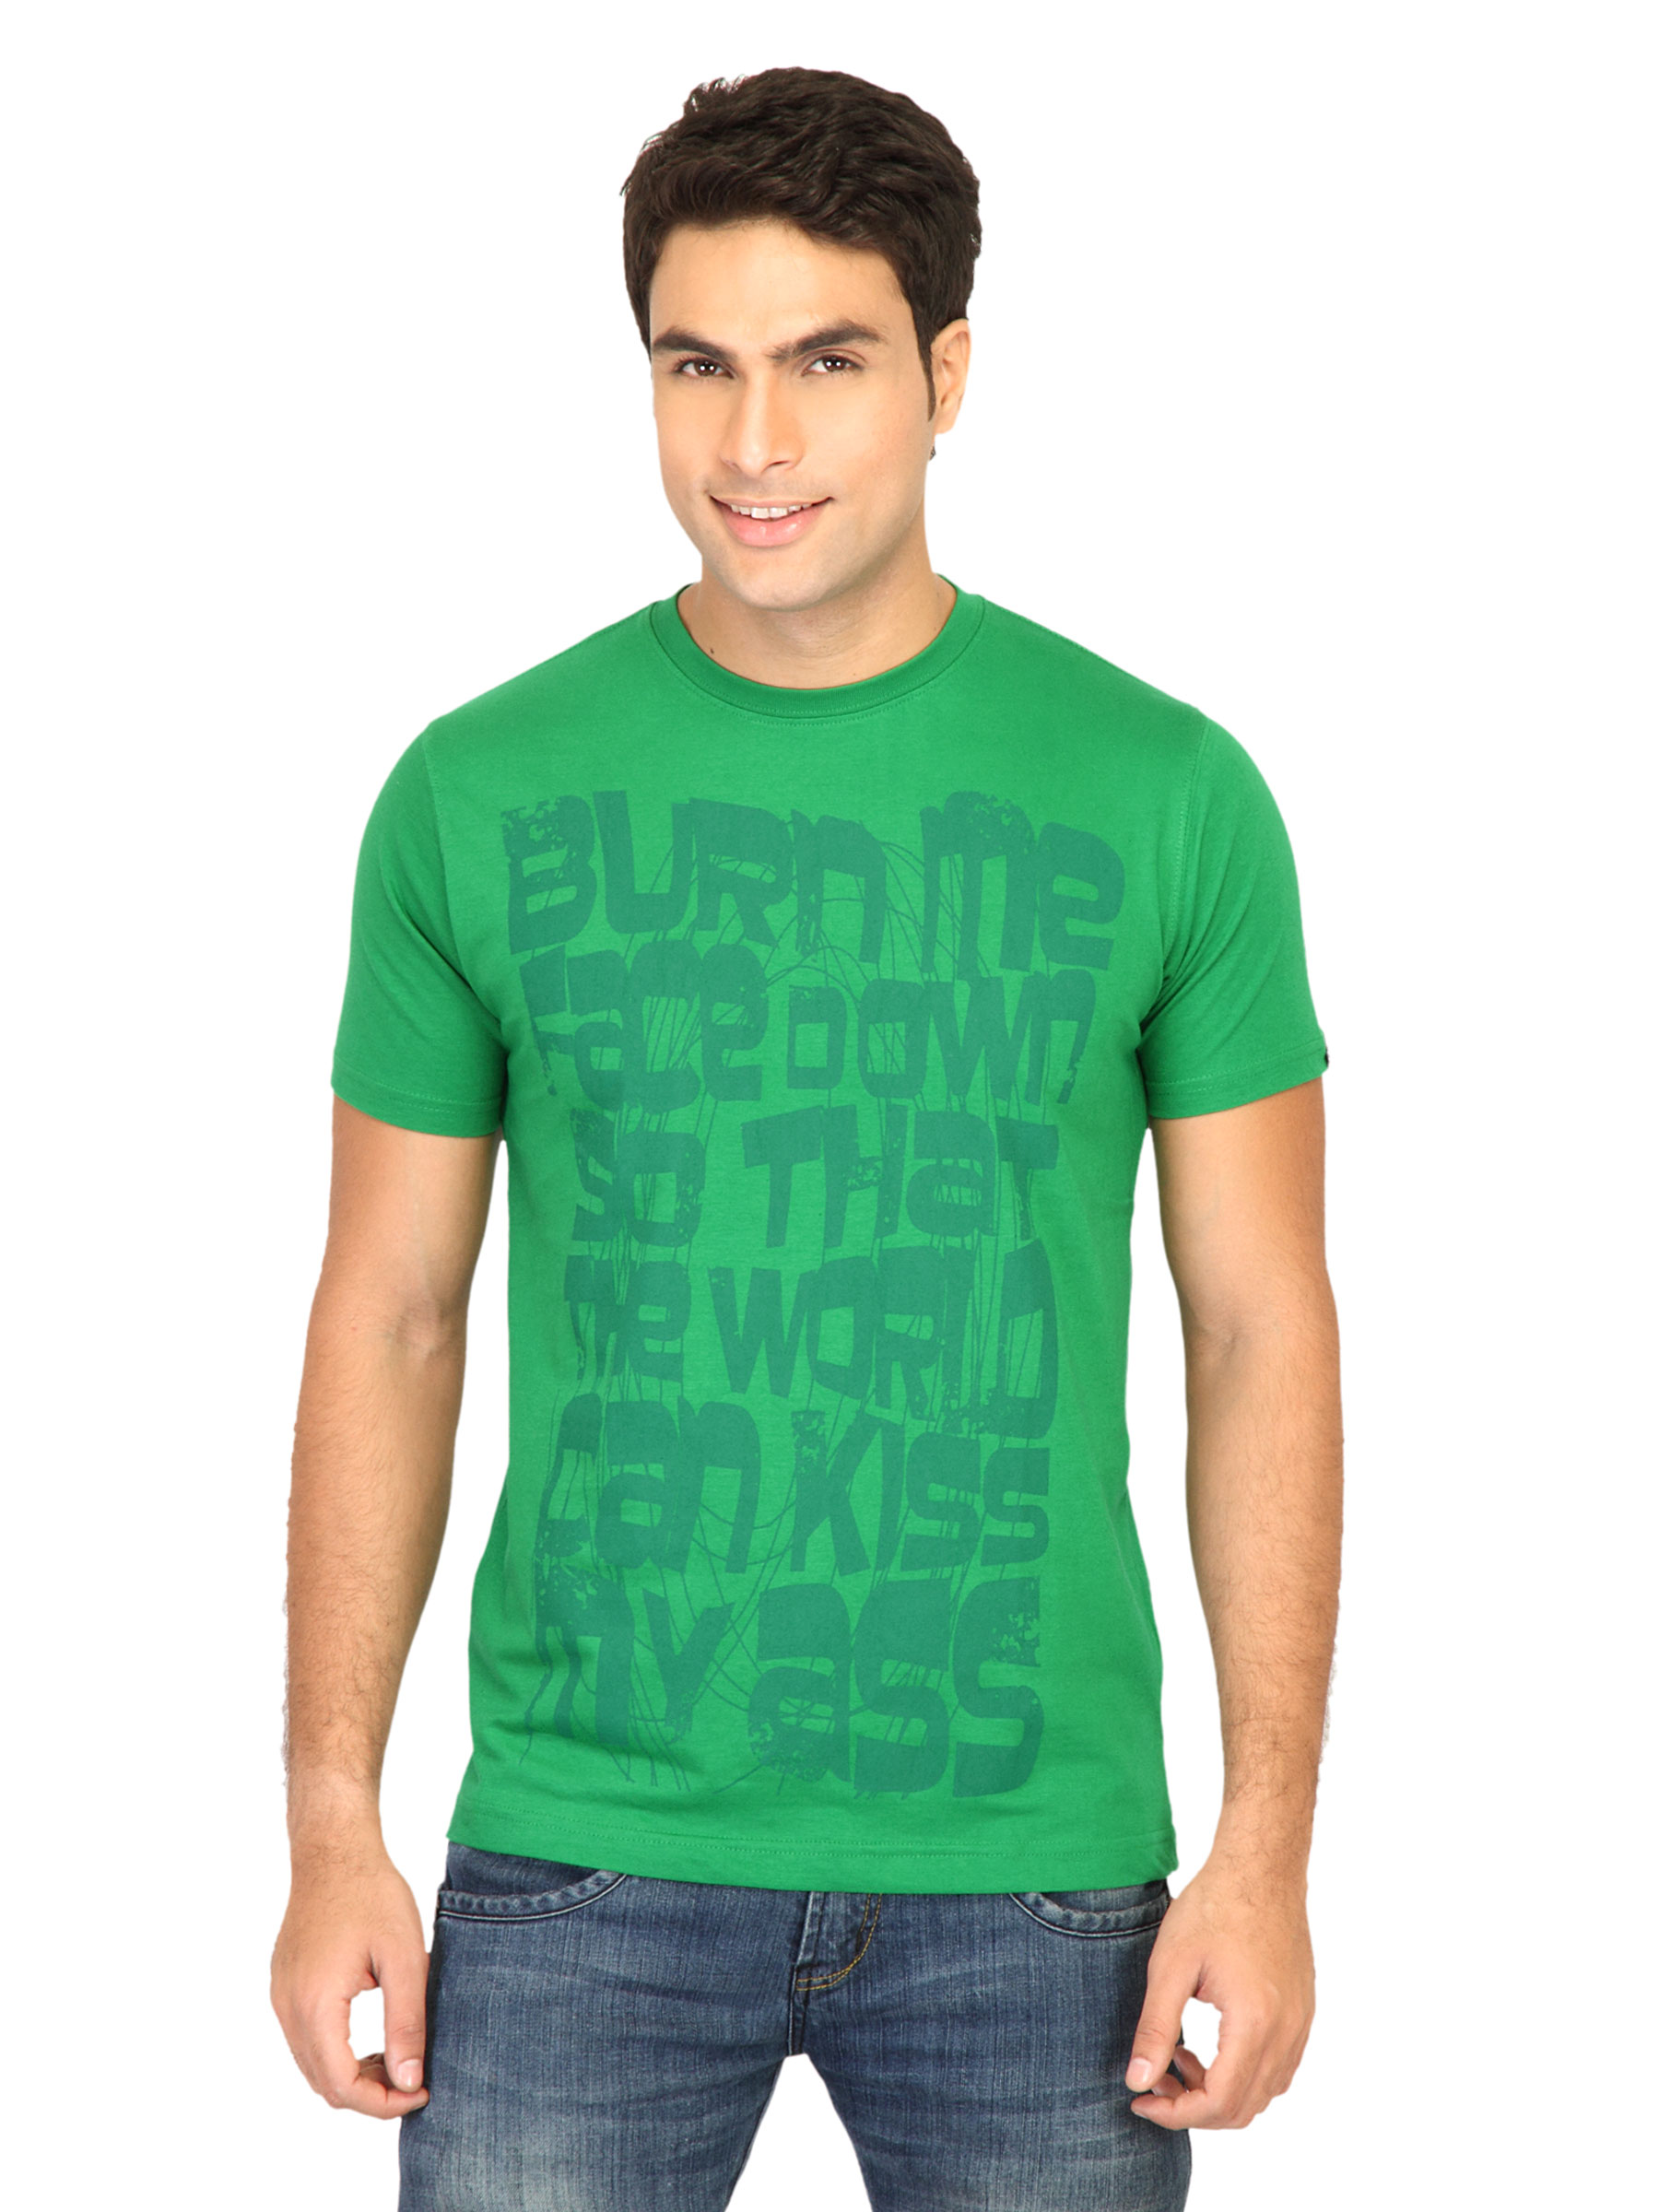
Probase Men Printed Green Tshirts
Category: Apparel / Topwear / Tshirts
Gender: Men
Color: Green
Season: Fall 2011
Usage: Casual